Shyama (film)

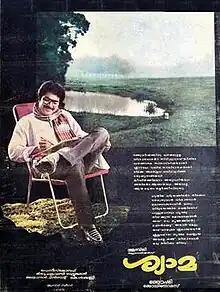
Poster

Shyama is a 1986 Indian Malayalam-language romantic thriller film produced by Joy Thomas under Jubilee Productions, directed by Joshiy and written by Dennis Joseph. It stars Nadia Moidu in titular role, and Mammootty in the lead roles. The film was remade in Tamil as "Unakkaagavee Vaazhgiren". It is partially inspired by Gulzar's "Kinara".